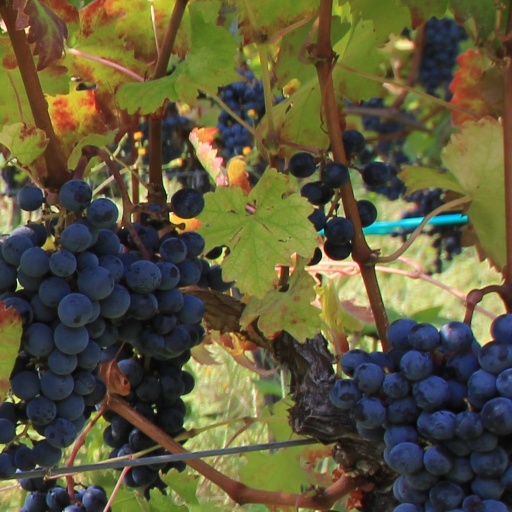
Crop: grape